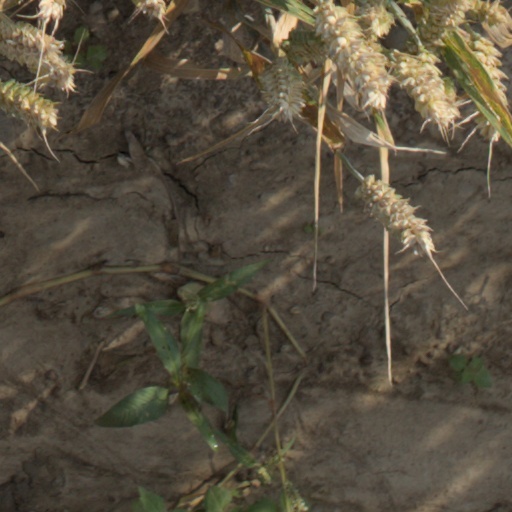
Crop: wheat